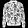
Label: Coat